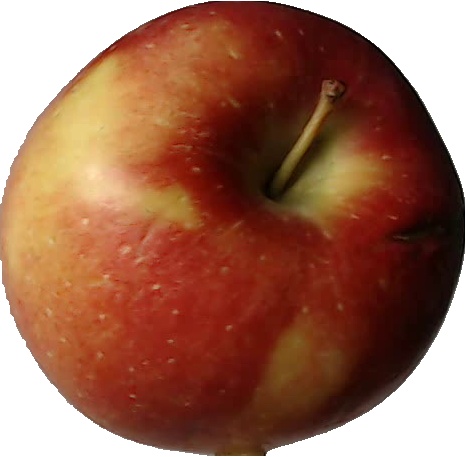
Label: apple_braeburn_1